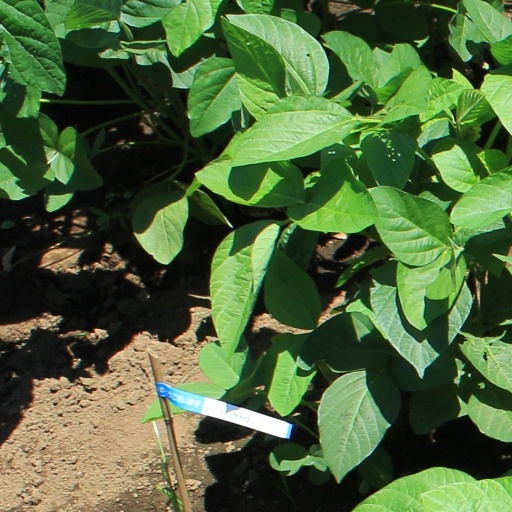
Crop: soybean